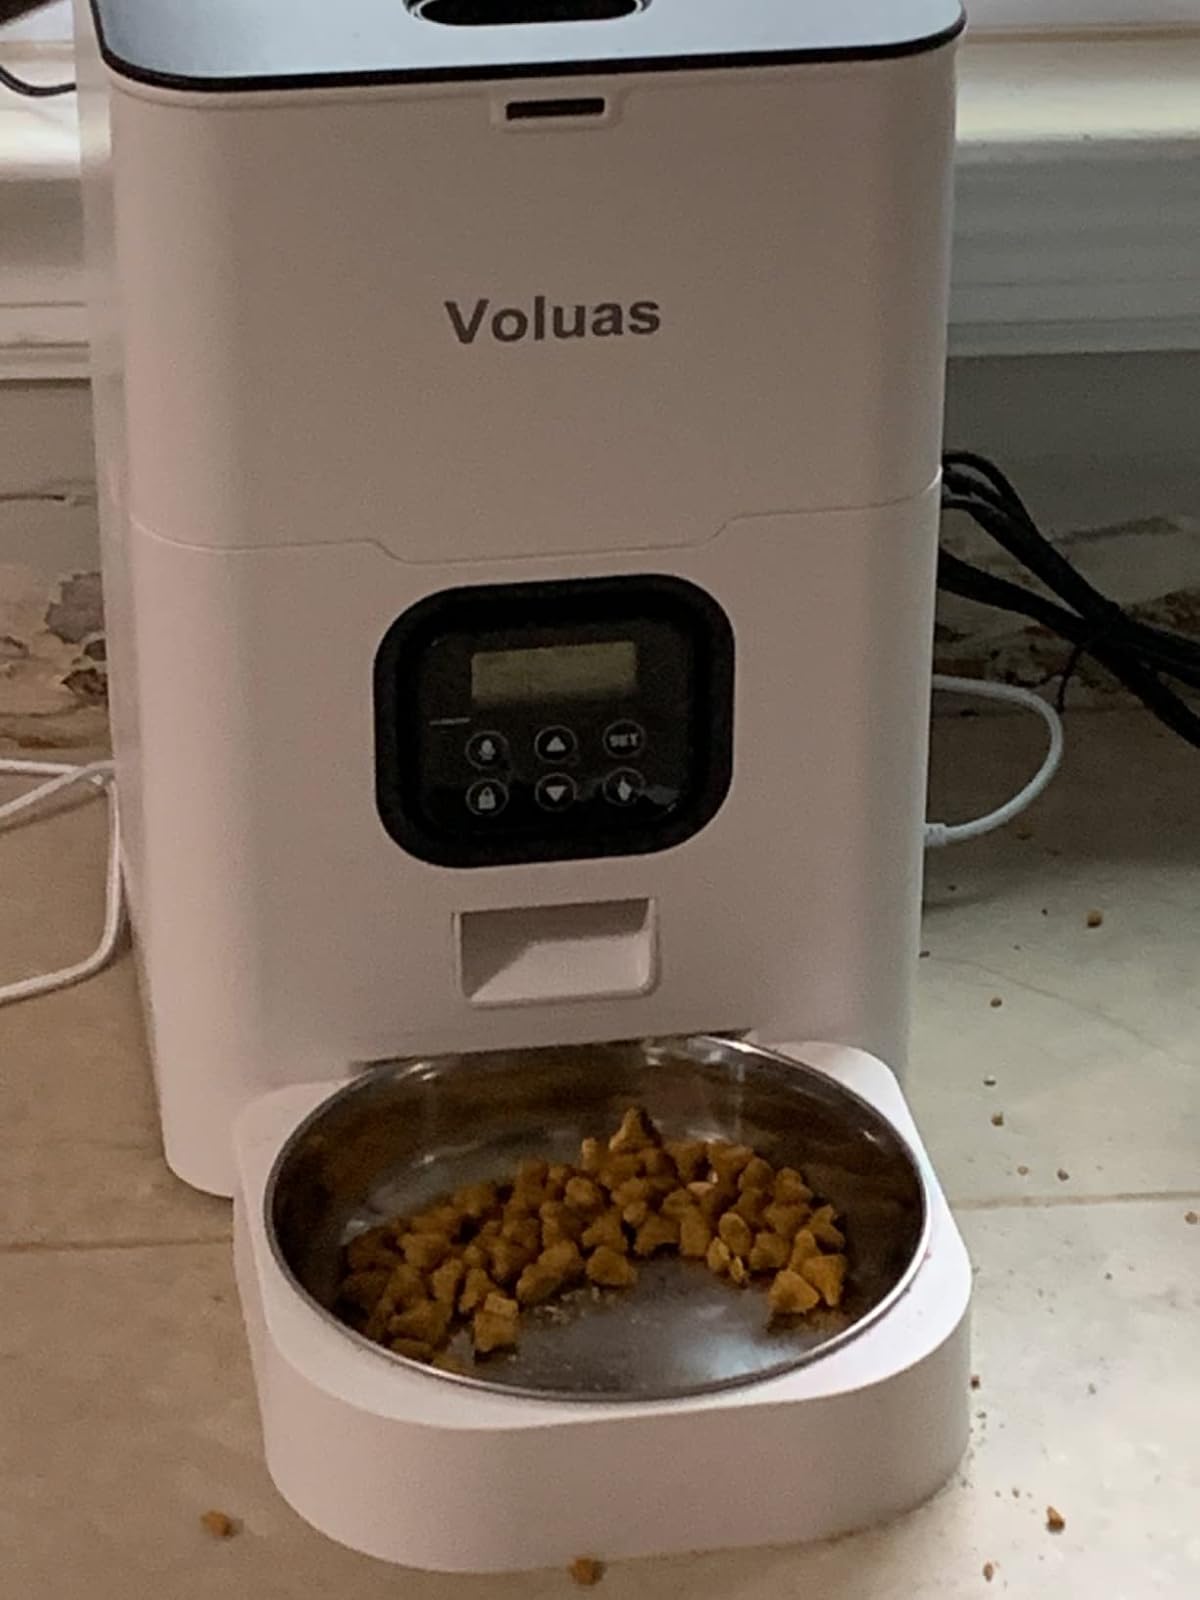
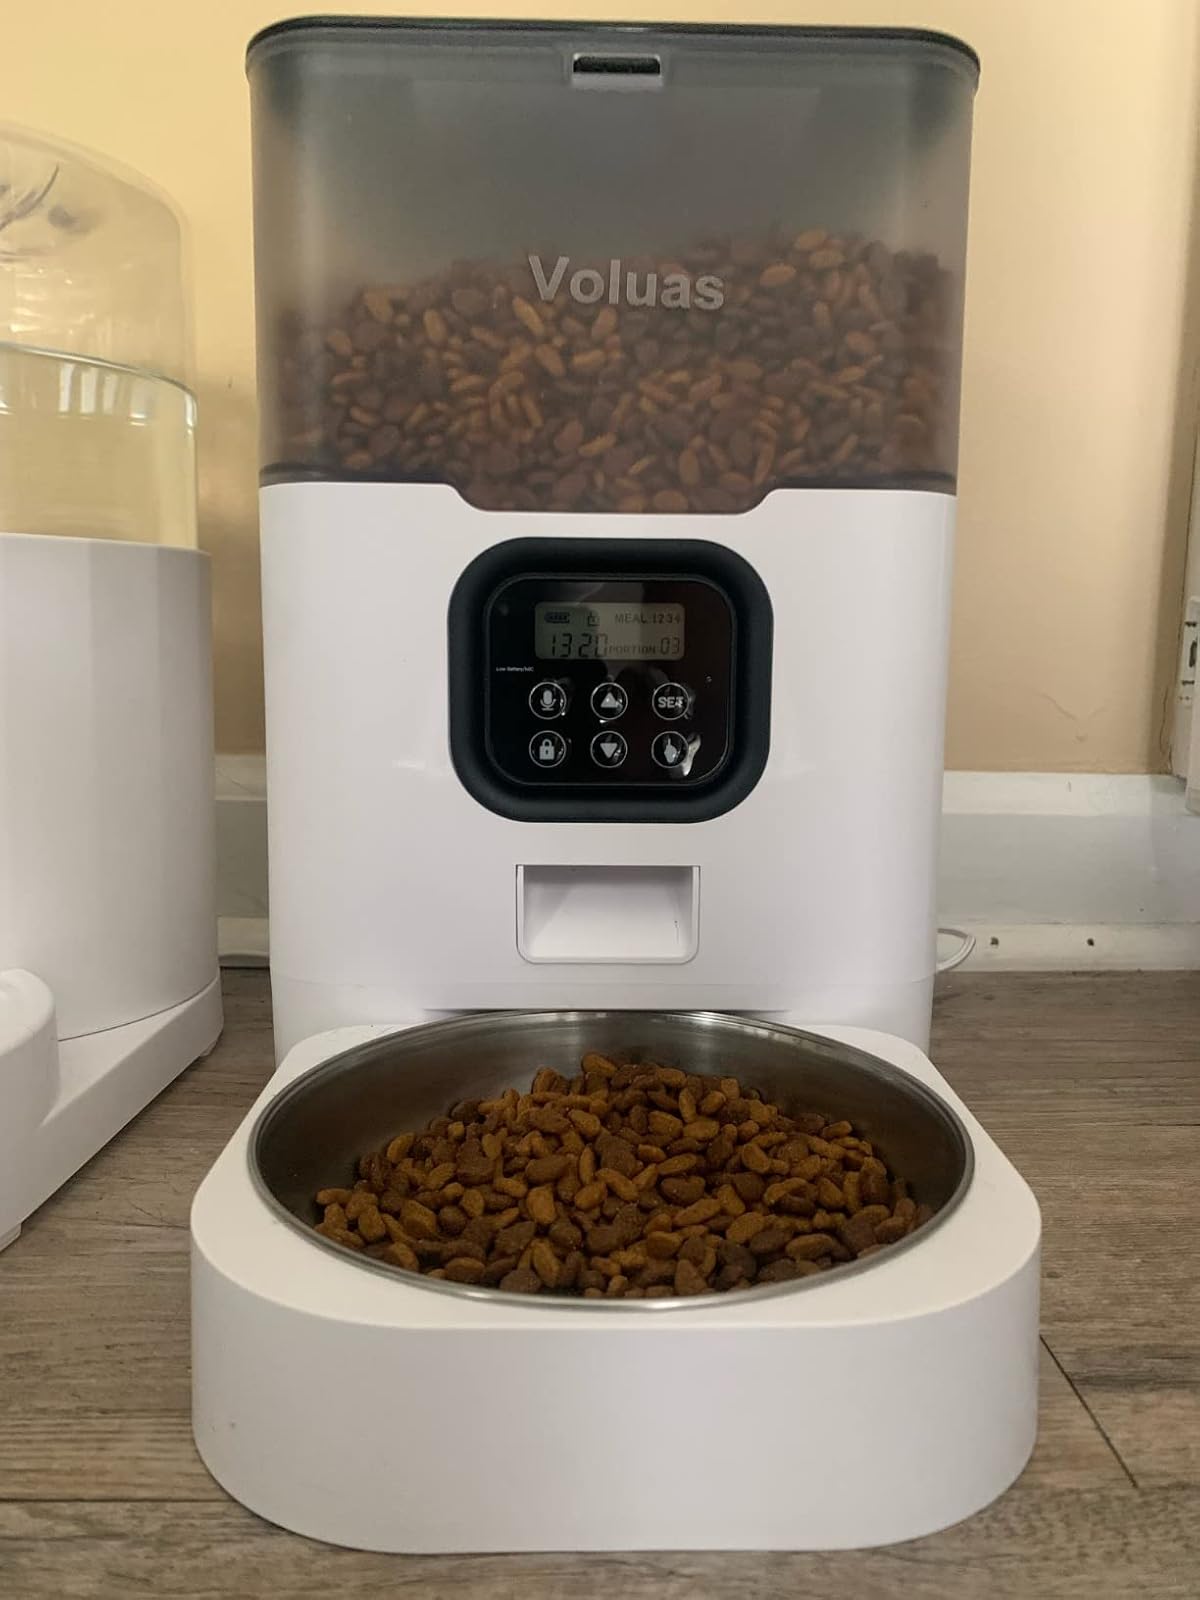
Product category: items_feeder
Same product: no